Non-League football

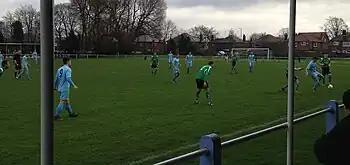
A non-League match between Maine Road and 1874 Northwich of the North West Counties Football League, part of the ninth level of English football.

The "League" (with a capital 'L') in "non-League football" originally referred specifically to The Football League (now the English Football League, which the Premier League split from in 1992), rather than being a misnomer, as "non-League" clubs do play the majority of their football within a league (with a lower-case 'l') competition. There are many leagues below the level of the EFL, and some, such as the Northern League, are almost as old as the EFL itself. The most senior of these leagues are loosely organised by The Football Association, the sport's governing body in England, into a National League System (NLS). The NLS has six levels or "steps" and includes over 18 separate leagues, many with more than one division.